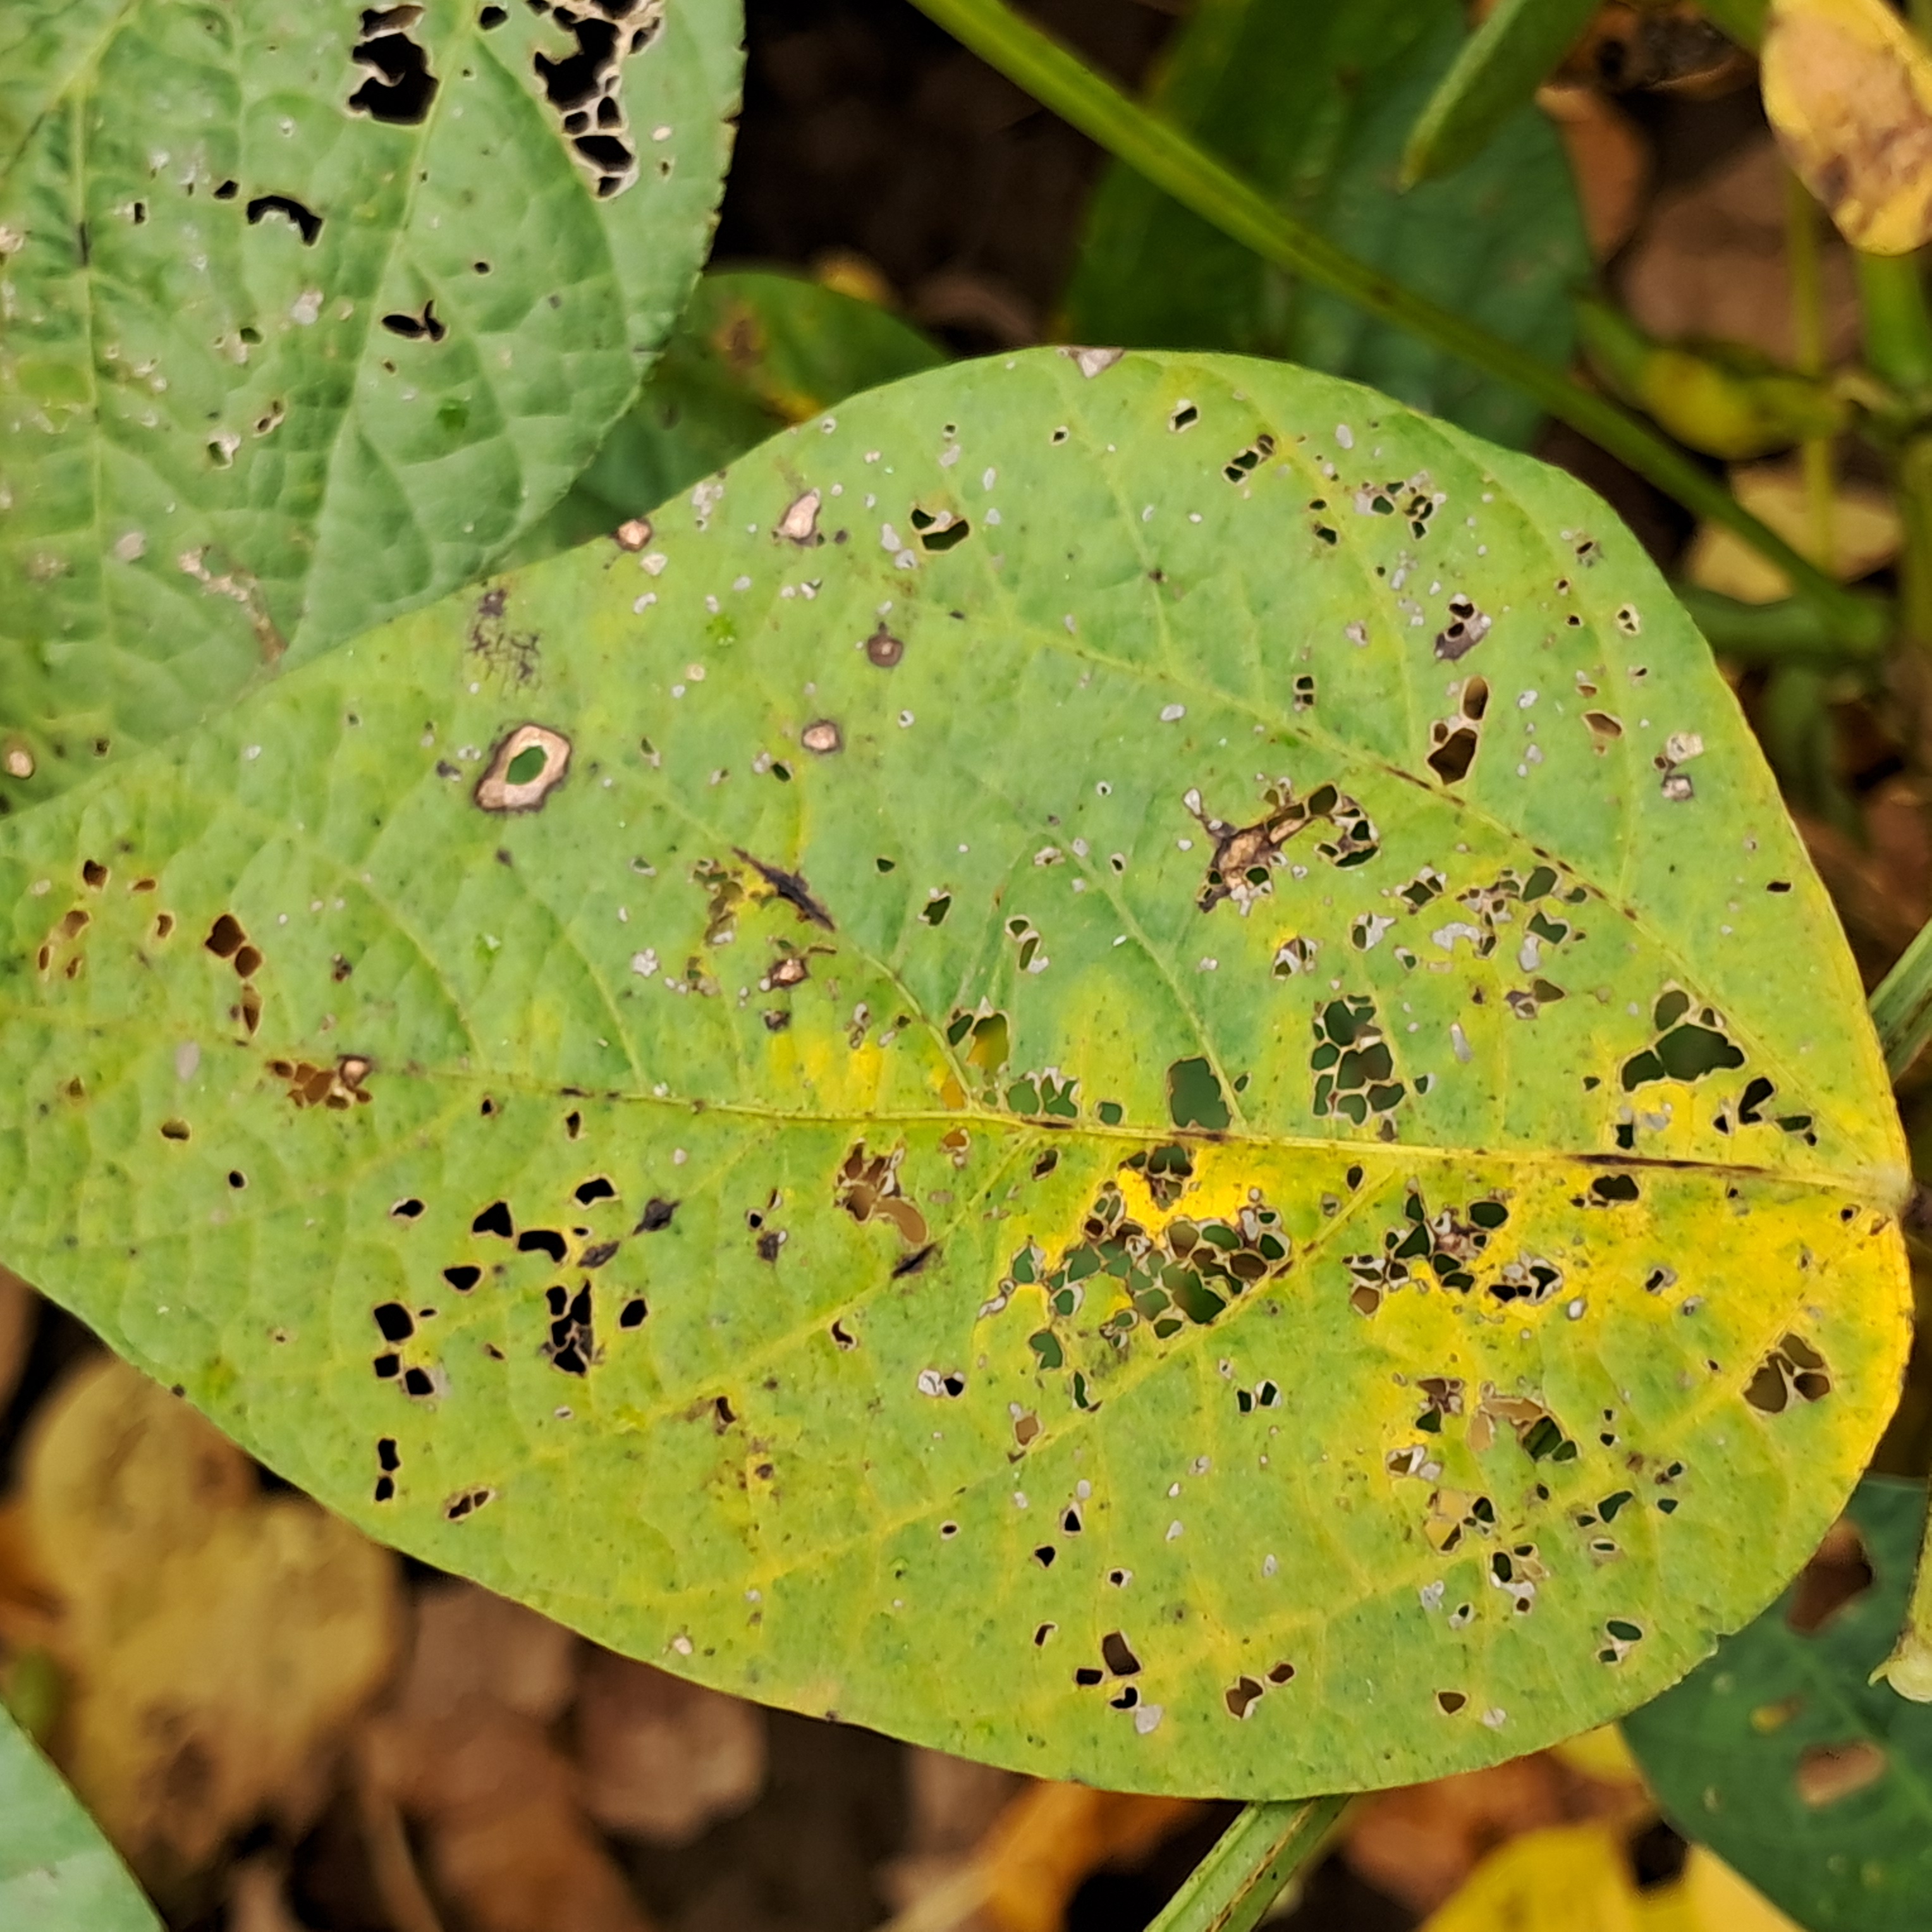
Label: Caterpillar_Semilooper_Pest